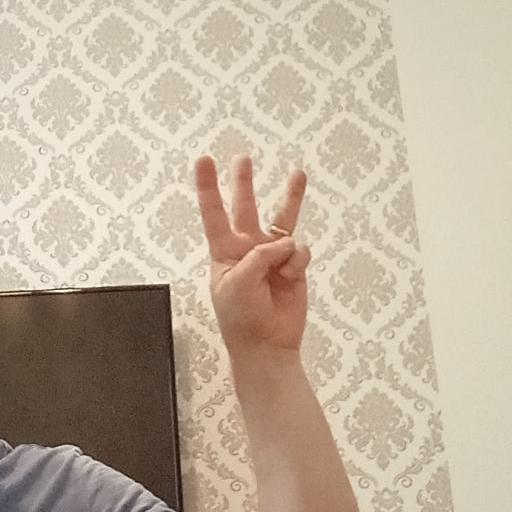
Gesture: three